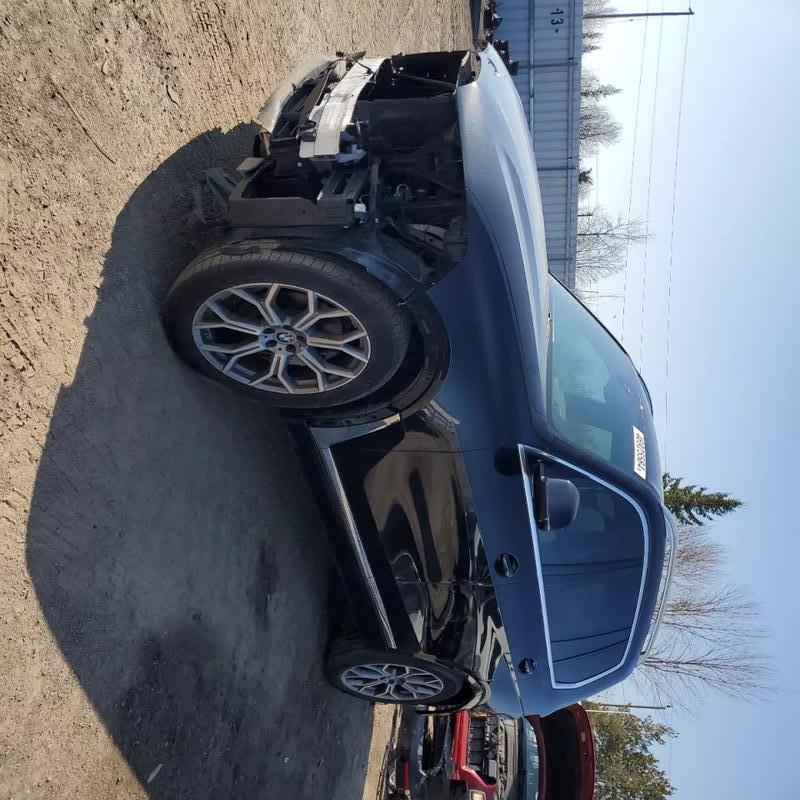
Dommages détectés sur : plaque d'immatriculation avant, pare-choc avant, feu avant gauche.
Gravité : majeur